Prachi Mishra

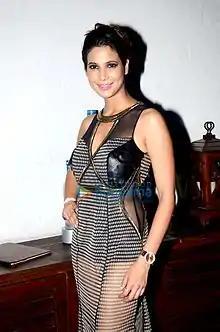
Mishra grace 'Couture Cabanas' event at Asilo

Prachi Misra Raghavendra (née Mishra; born 11 February 1988) is an Indian real estate broker, actress and beauty pageant titleholder. She was crowned Femina Miss India Earth 2012 and represented her country at Miss Earth 2012. She was also crowned Miss Congeniality during the sub-contests for Femina Miss India 2012.